Stockport

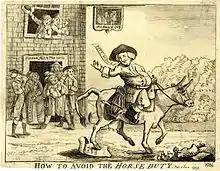
A satirical print from 1784 of Jonathan Thatcher a Cheshire farmer riding his cow to Stockport market in protest at Pitt the Younger's 1784 budget introducing taxes on horse ownership

Stockport bridge has been documented as existing since at least 1282. During the English Civil War the town was supportive of Parliament and was garrisoned by local militias of around 3,000 men commanded by Majors Mainwaring and Duckenfield. Prince Rupert advanced on the town on 25 May 1644, with 8–10,000 men and 50 guns, with a brief skirmish at the site of the bridge, in which Colonel Washington's Dragoons led the Royalist attack. Rupert continued his march via Manchester and Bolton to meet defeat at Marston Moor near York.